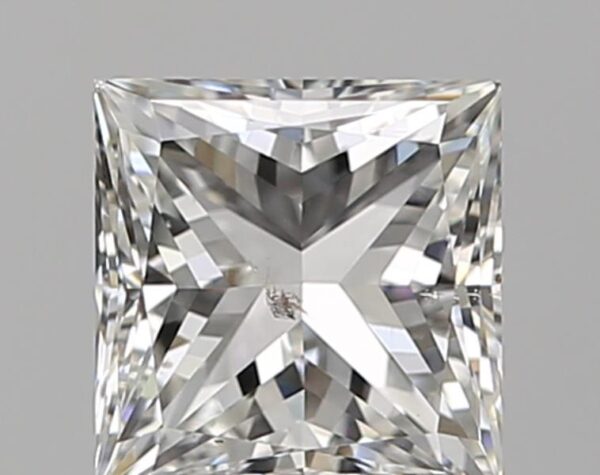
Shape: princess
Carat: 1
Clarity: SI1
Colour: H
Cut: EX
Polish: EX
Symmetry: VG
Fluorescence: N
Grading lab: GIA
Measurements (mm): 5.57 x 5.46 x 4